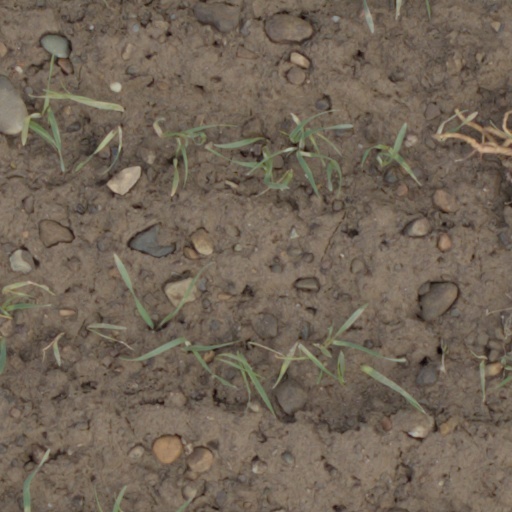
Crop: wheat